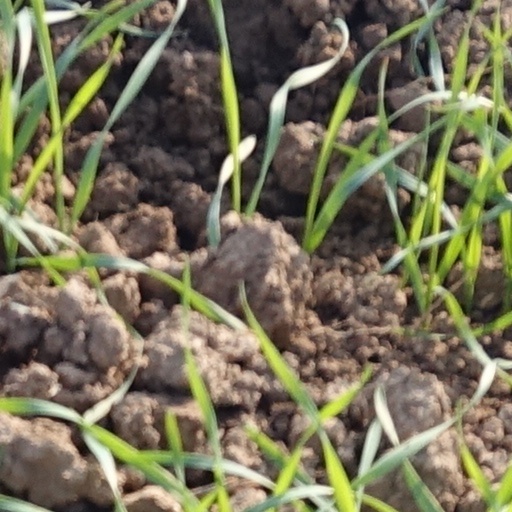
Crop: wheat